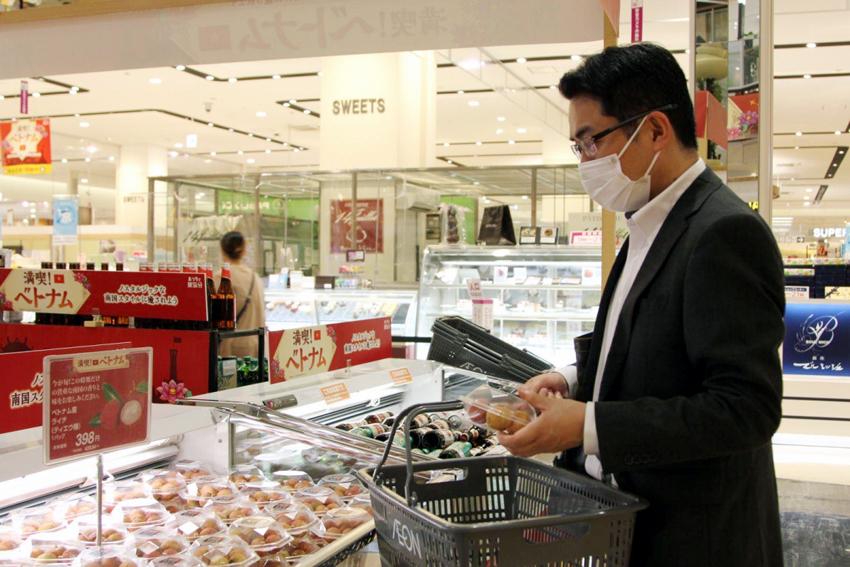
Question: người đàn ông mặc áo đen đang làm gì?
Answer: đang mua đồ ăn